The Rules of the Game

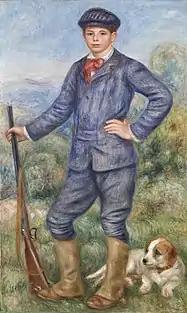
Renoir's father, Pierre-Auguste Renoir, painted him in "Portrait of Jean Renoir as a hunter" (1910). Jean considered hunting to be cruel, and did not film "The Rules of the Game"s hunting scene himself.

Renoir wanted to depict people as they truly were at that point in history; he said "The Rules of the Game" was "a reconstructed documentary, a documentary on the condition of a society at a given moment". He believed this depiction was the reason behind the film's disastrous premiere, saying "the audience's reaction was due to my candour". "The Marriage of Figaro", an inspiration for the film, had also been considered controversial for its attack on the class system. "The Rules of the Game" remained controversial with the French public shortly after World War II when it was once again banned. Renoir's biographer Ronald Bergan said the film hit a raw nerve with the public by depicting "people, who might have had an influence in shaping the world, [but] did nothing to prevent an advance of Fascism; some of whom, indeed, actually welcomed it".